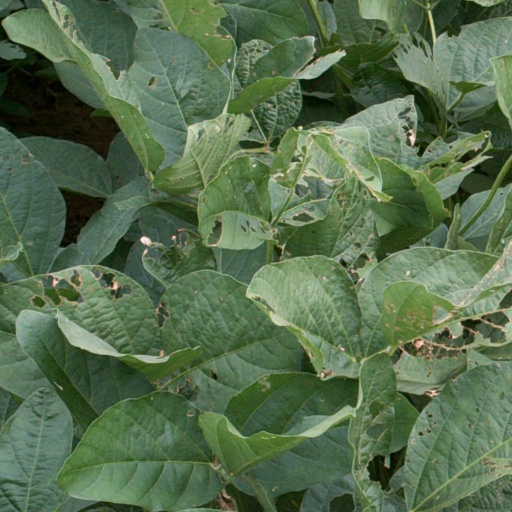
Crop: soybean